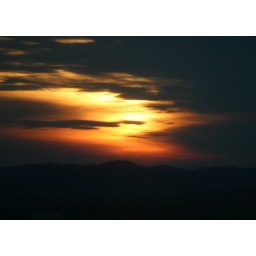
1.23.2007: A beautiful sunset out of my office window in Nashville.